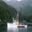
Label: ship